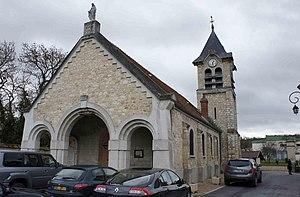
Vue de l'Église Jouy-les-Reims.
Jouy-lès-Reims est une commune française, située dans le département de la Marne en région Grand Est.